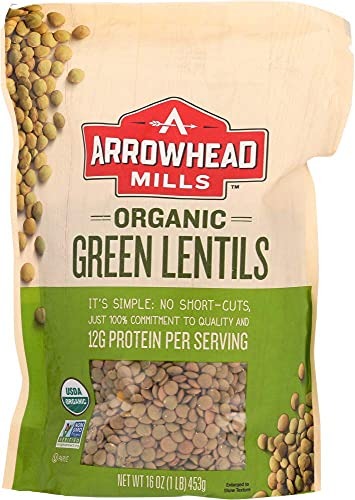
Item Name: Arrowhead Mills Organic Green Lentils, 16-Ounce Bags (Pack of 6)
Bullet Point: ...
Value: 12.0
Unit: Count

Price: 9.27